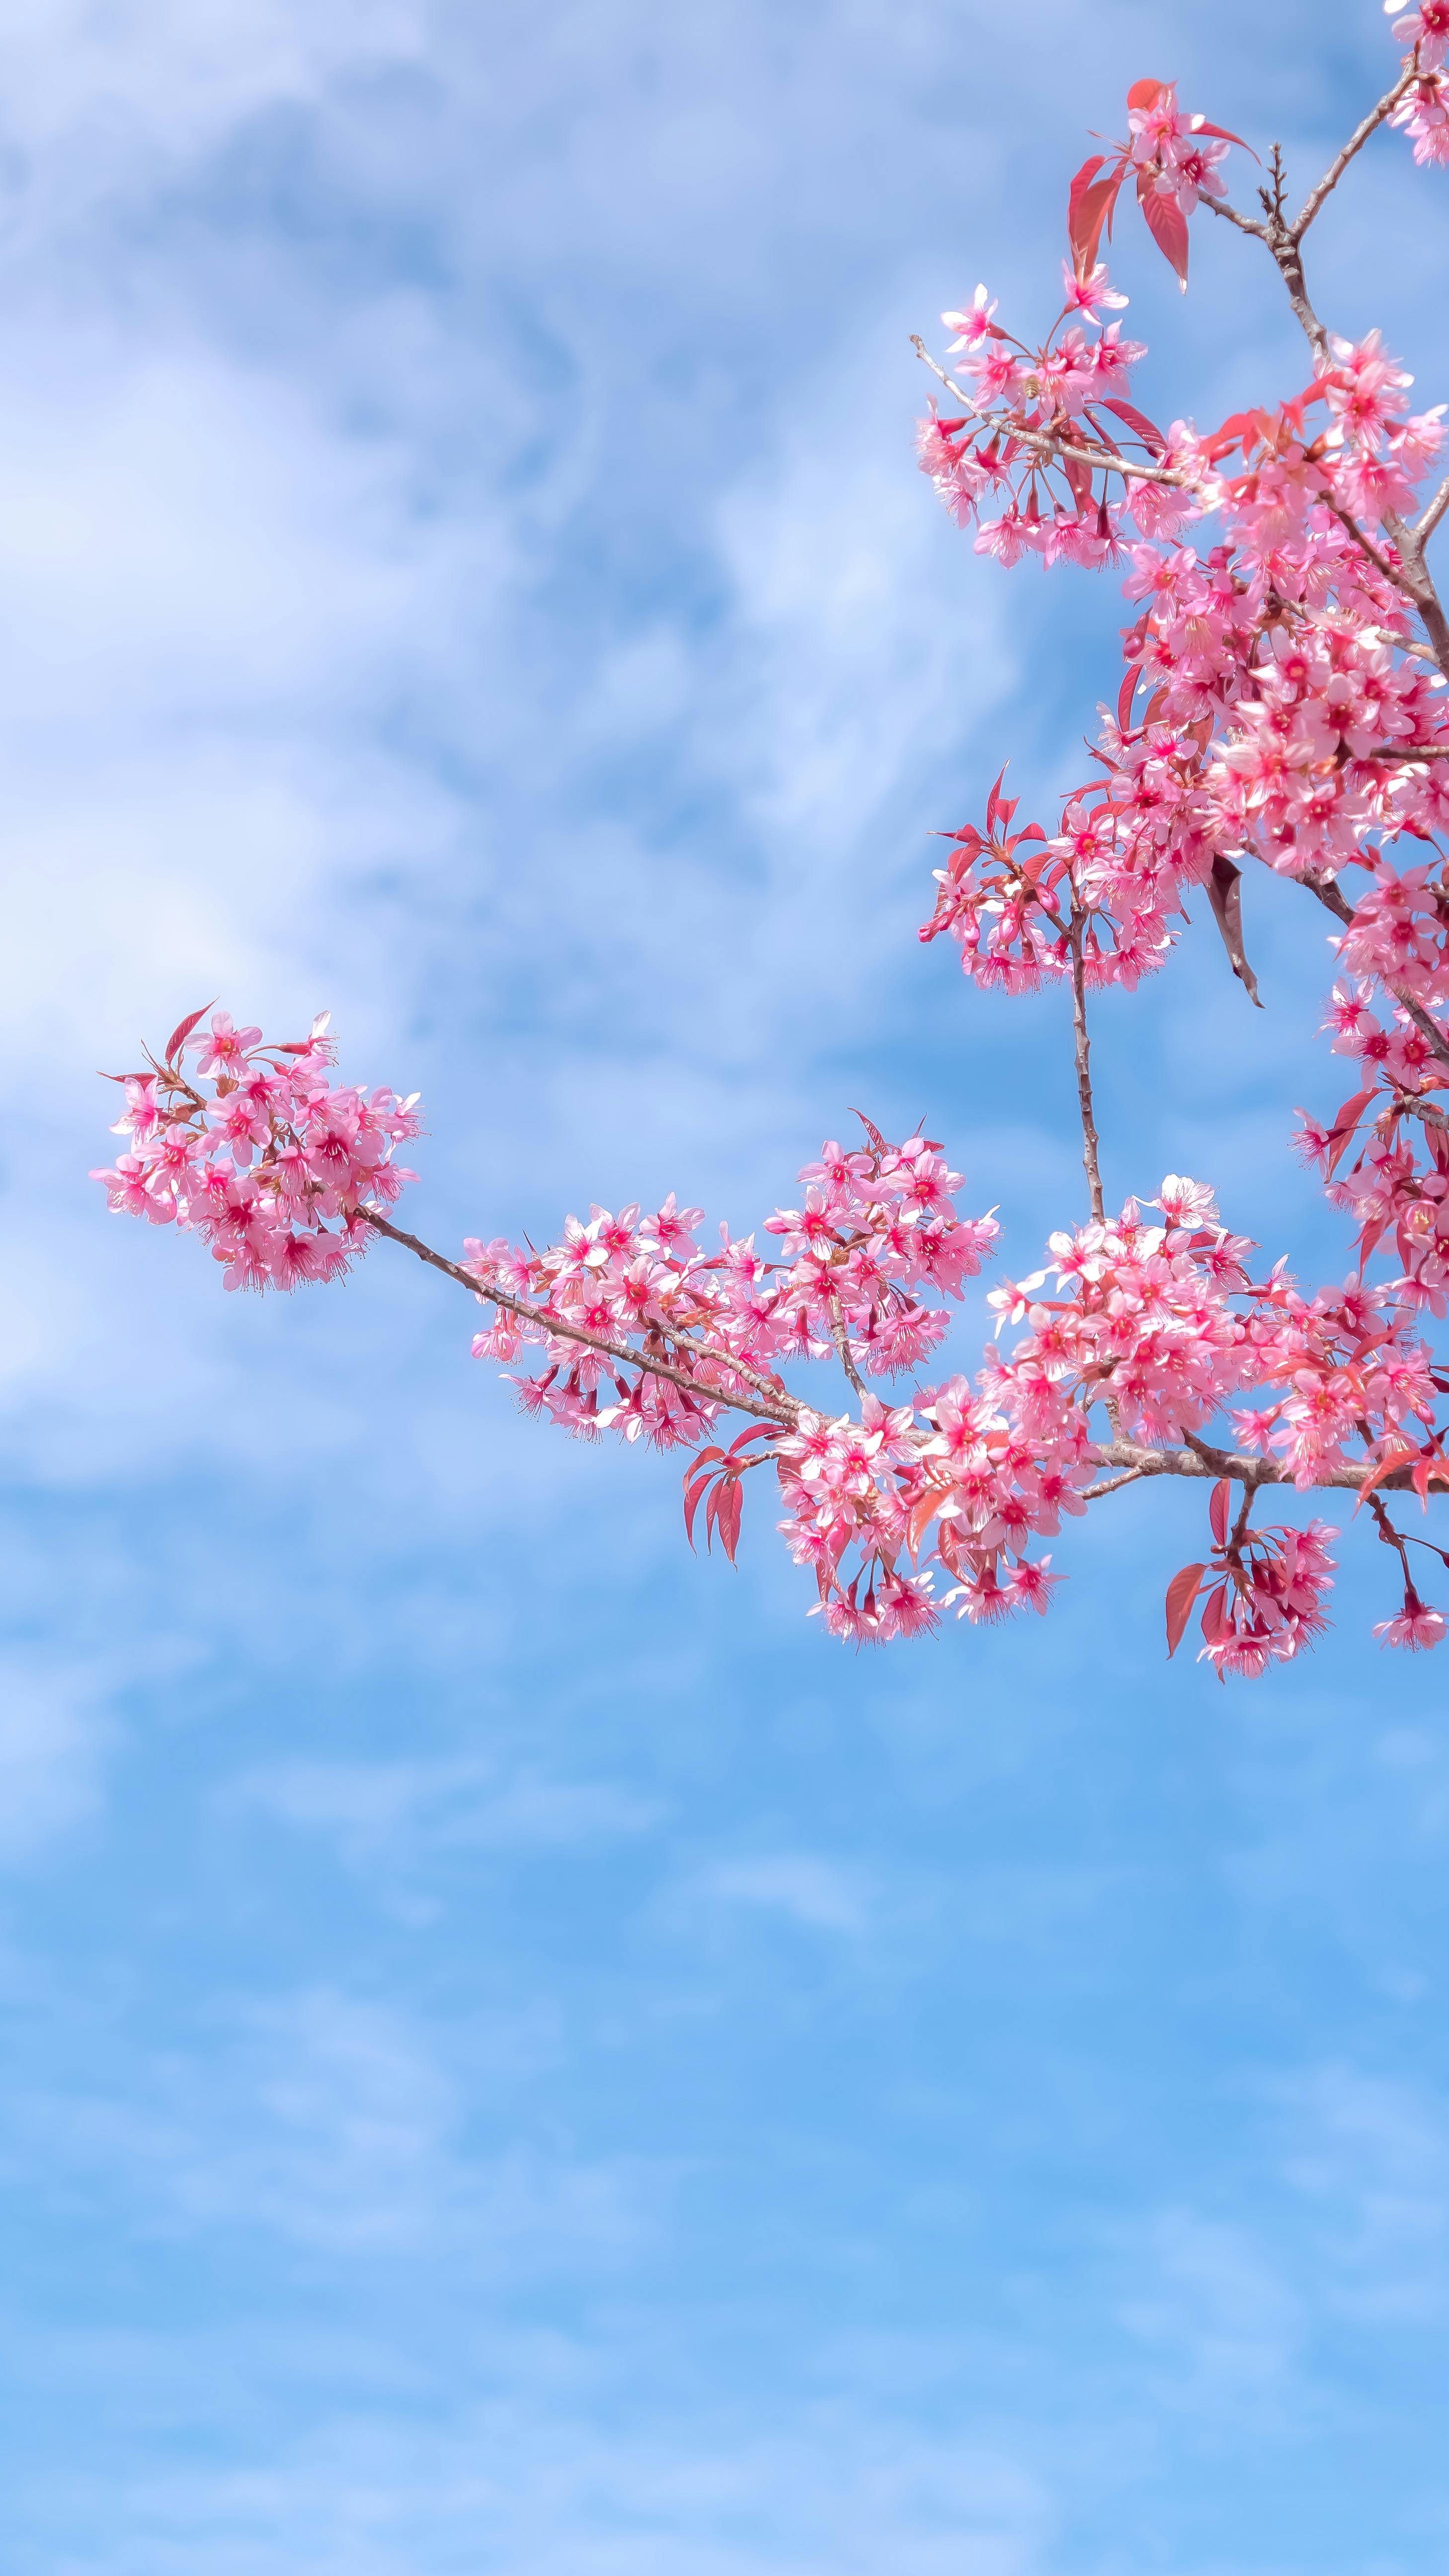
natural, flower, blue, branch, petal, pink, twig, spring, blossom, cherry blossom, wildflower, prunus, Pedicel, geraniums